John Breckinridge (U.S. Attorney General)

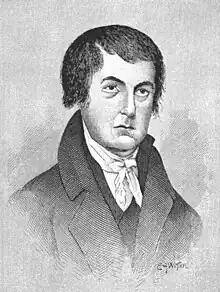
Humphrey Marshall defeated Breckinridge for a Senate seat in 1794.

In November 1794, the Democratic-Republicans nominated Breckinridge to succeed John Edwards in the U.S. Senate. Federalists were generally unpopular in Kentucky, but the signing of Pinckney's Treaty – which temporarily secured Kentucky's use of the Mississippi River – and Anthony Wayne's expedition against the Indians in the Northwest Territory prompted a surge of support for the federal government in Kentucky. The election's first ballot reflected this, as Federalist candidate Humphrey Marshall received 18 votes to Breckinridge's 16, John Fowler's 8, and 7 votes for the incumbent Edwards. On the runoff ballot, Marshall was elected over Breckinridge by a vote of 28–22. Harrison posits that Marshall's incumbency in the General Assembly may have aided his election but notes that Marshall downplayed its significance.